Land Rover Perentie

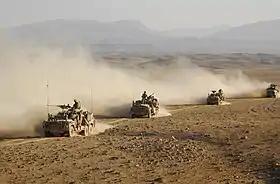
Australian special forces in Afghanistan during 2009 operating heavily modified Land Rover Long Range Patrol Vehicles

The Land Rover Perentie is a nickname for the Land Rover 110 produced by JRA Limited for the Australian Army, and part manufactured and assembled in Moorebank, New South Wales, during the 1980s and 1990s. There were two build contracts; the first was in 1988 and the second a decade later. The Perentie was based on the Land Rover Defender 110, and was introduced in 1987 to replace the ageing fleet of Series 2A and 3 Land Rovers.